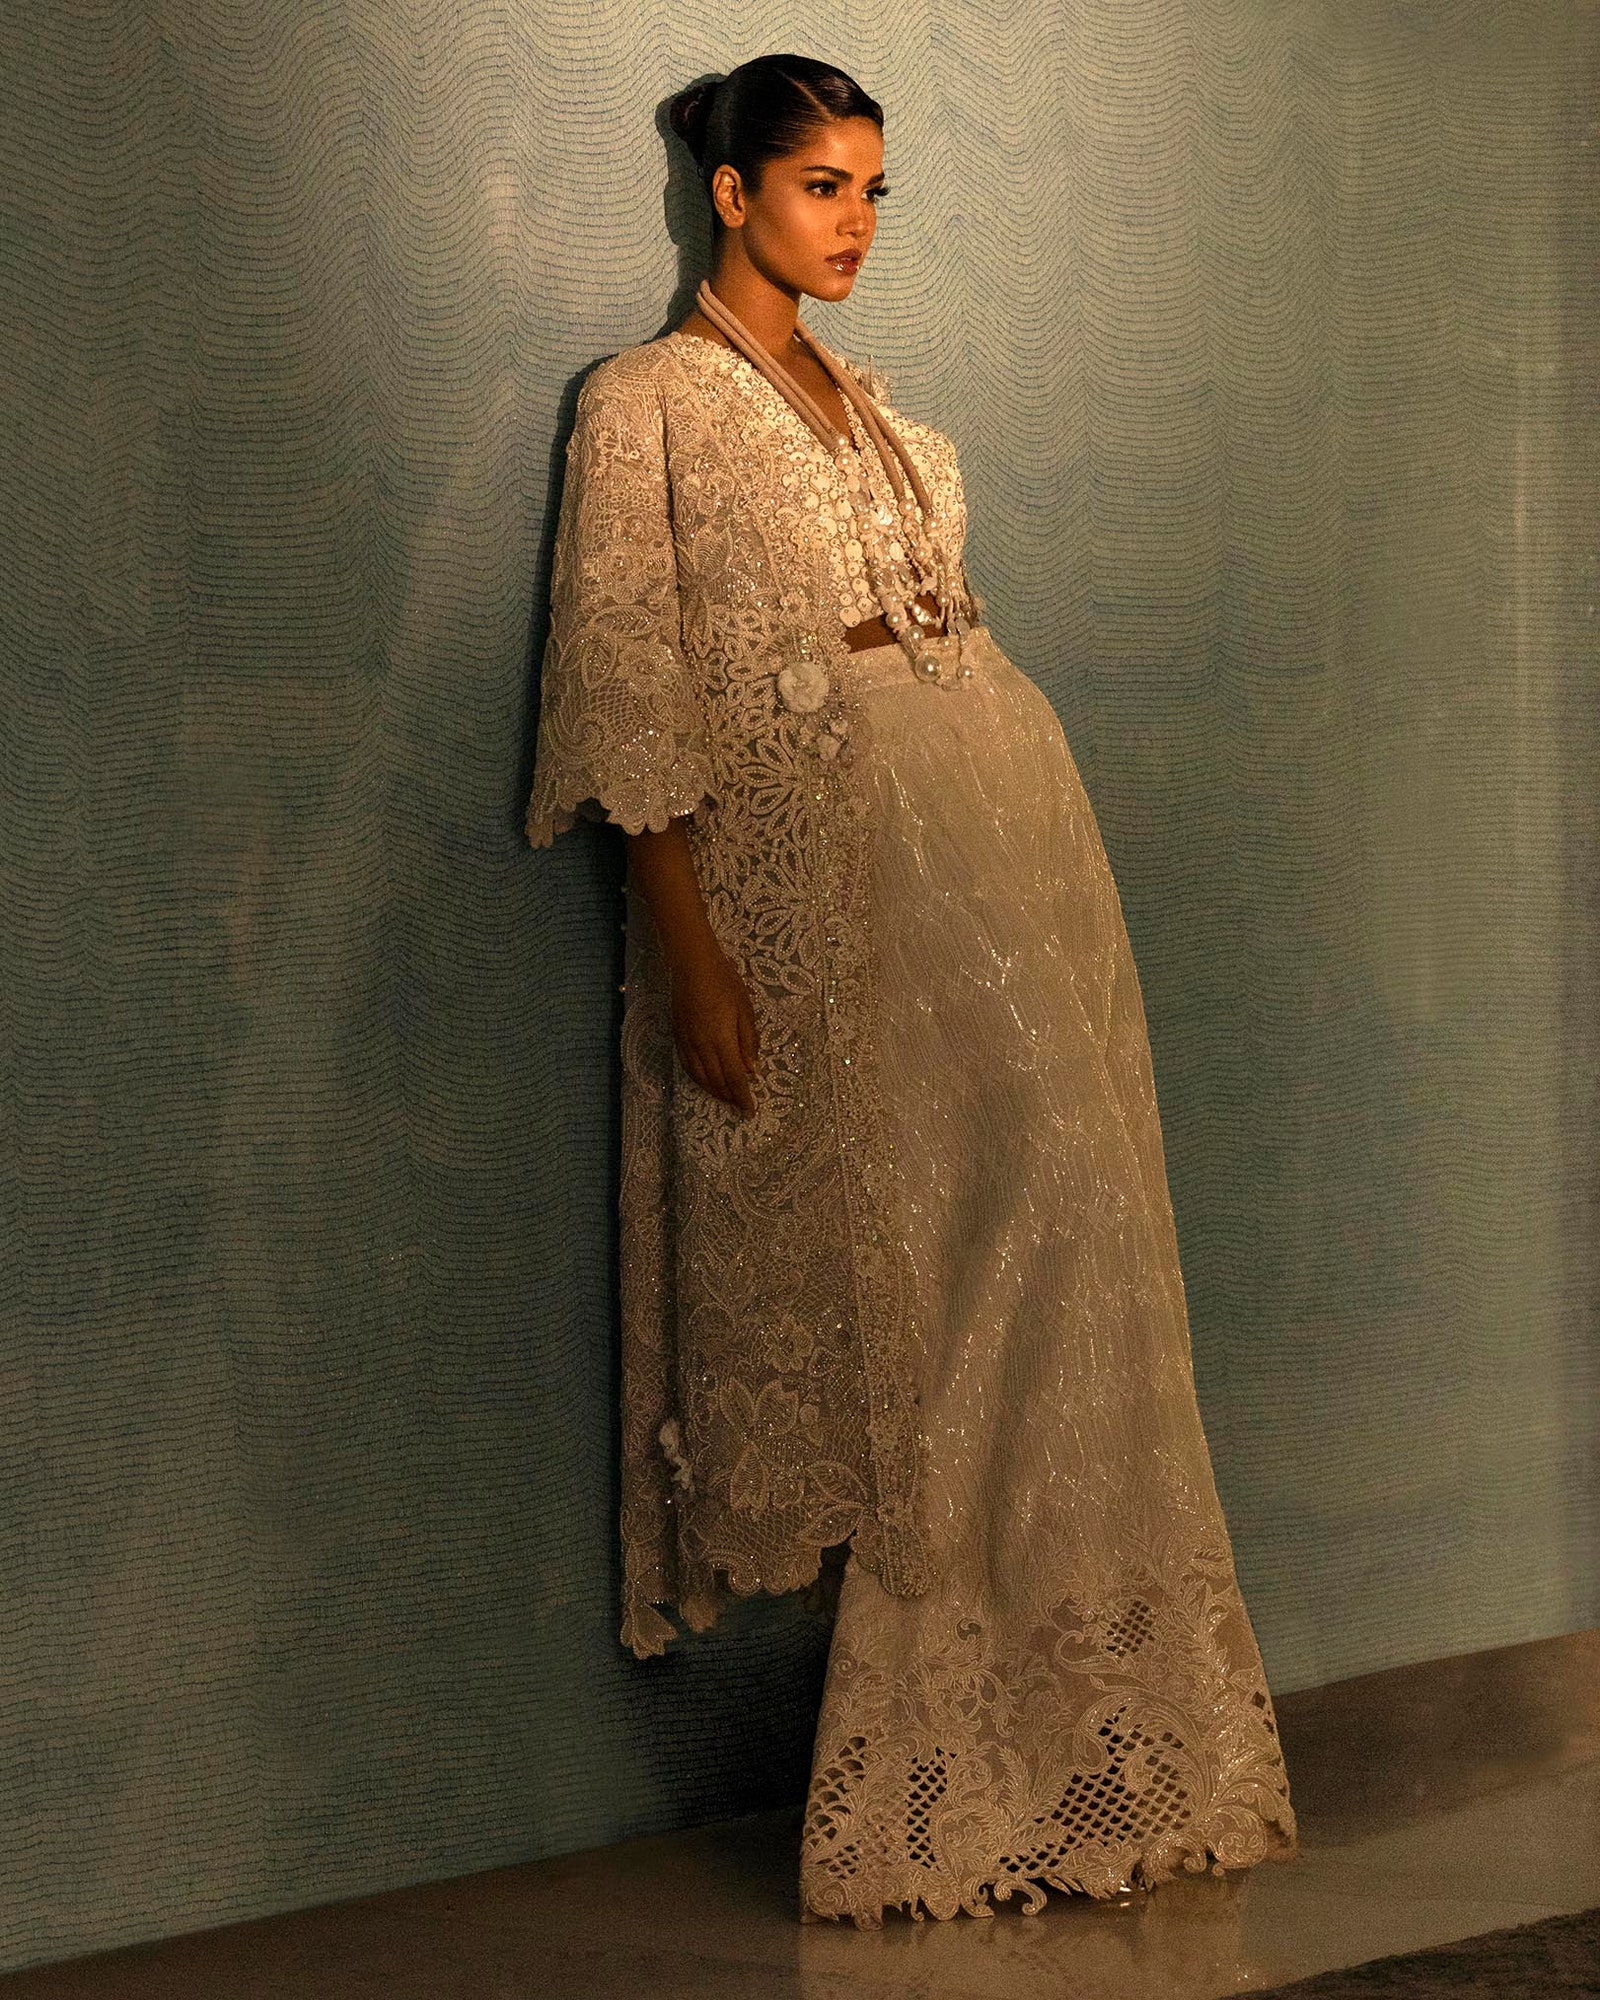
ivory krishna lalwani